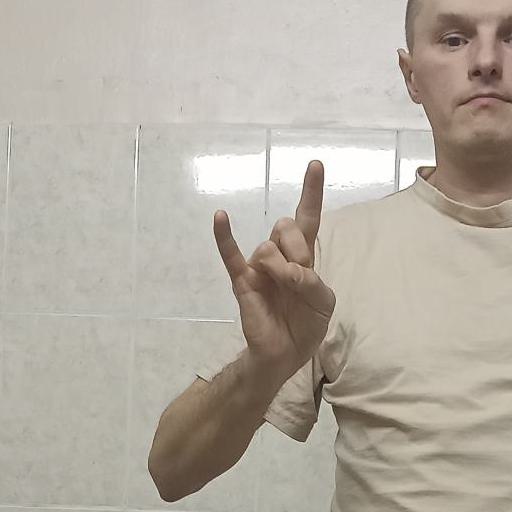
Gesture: rock